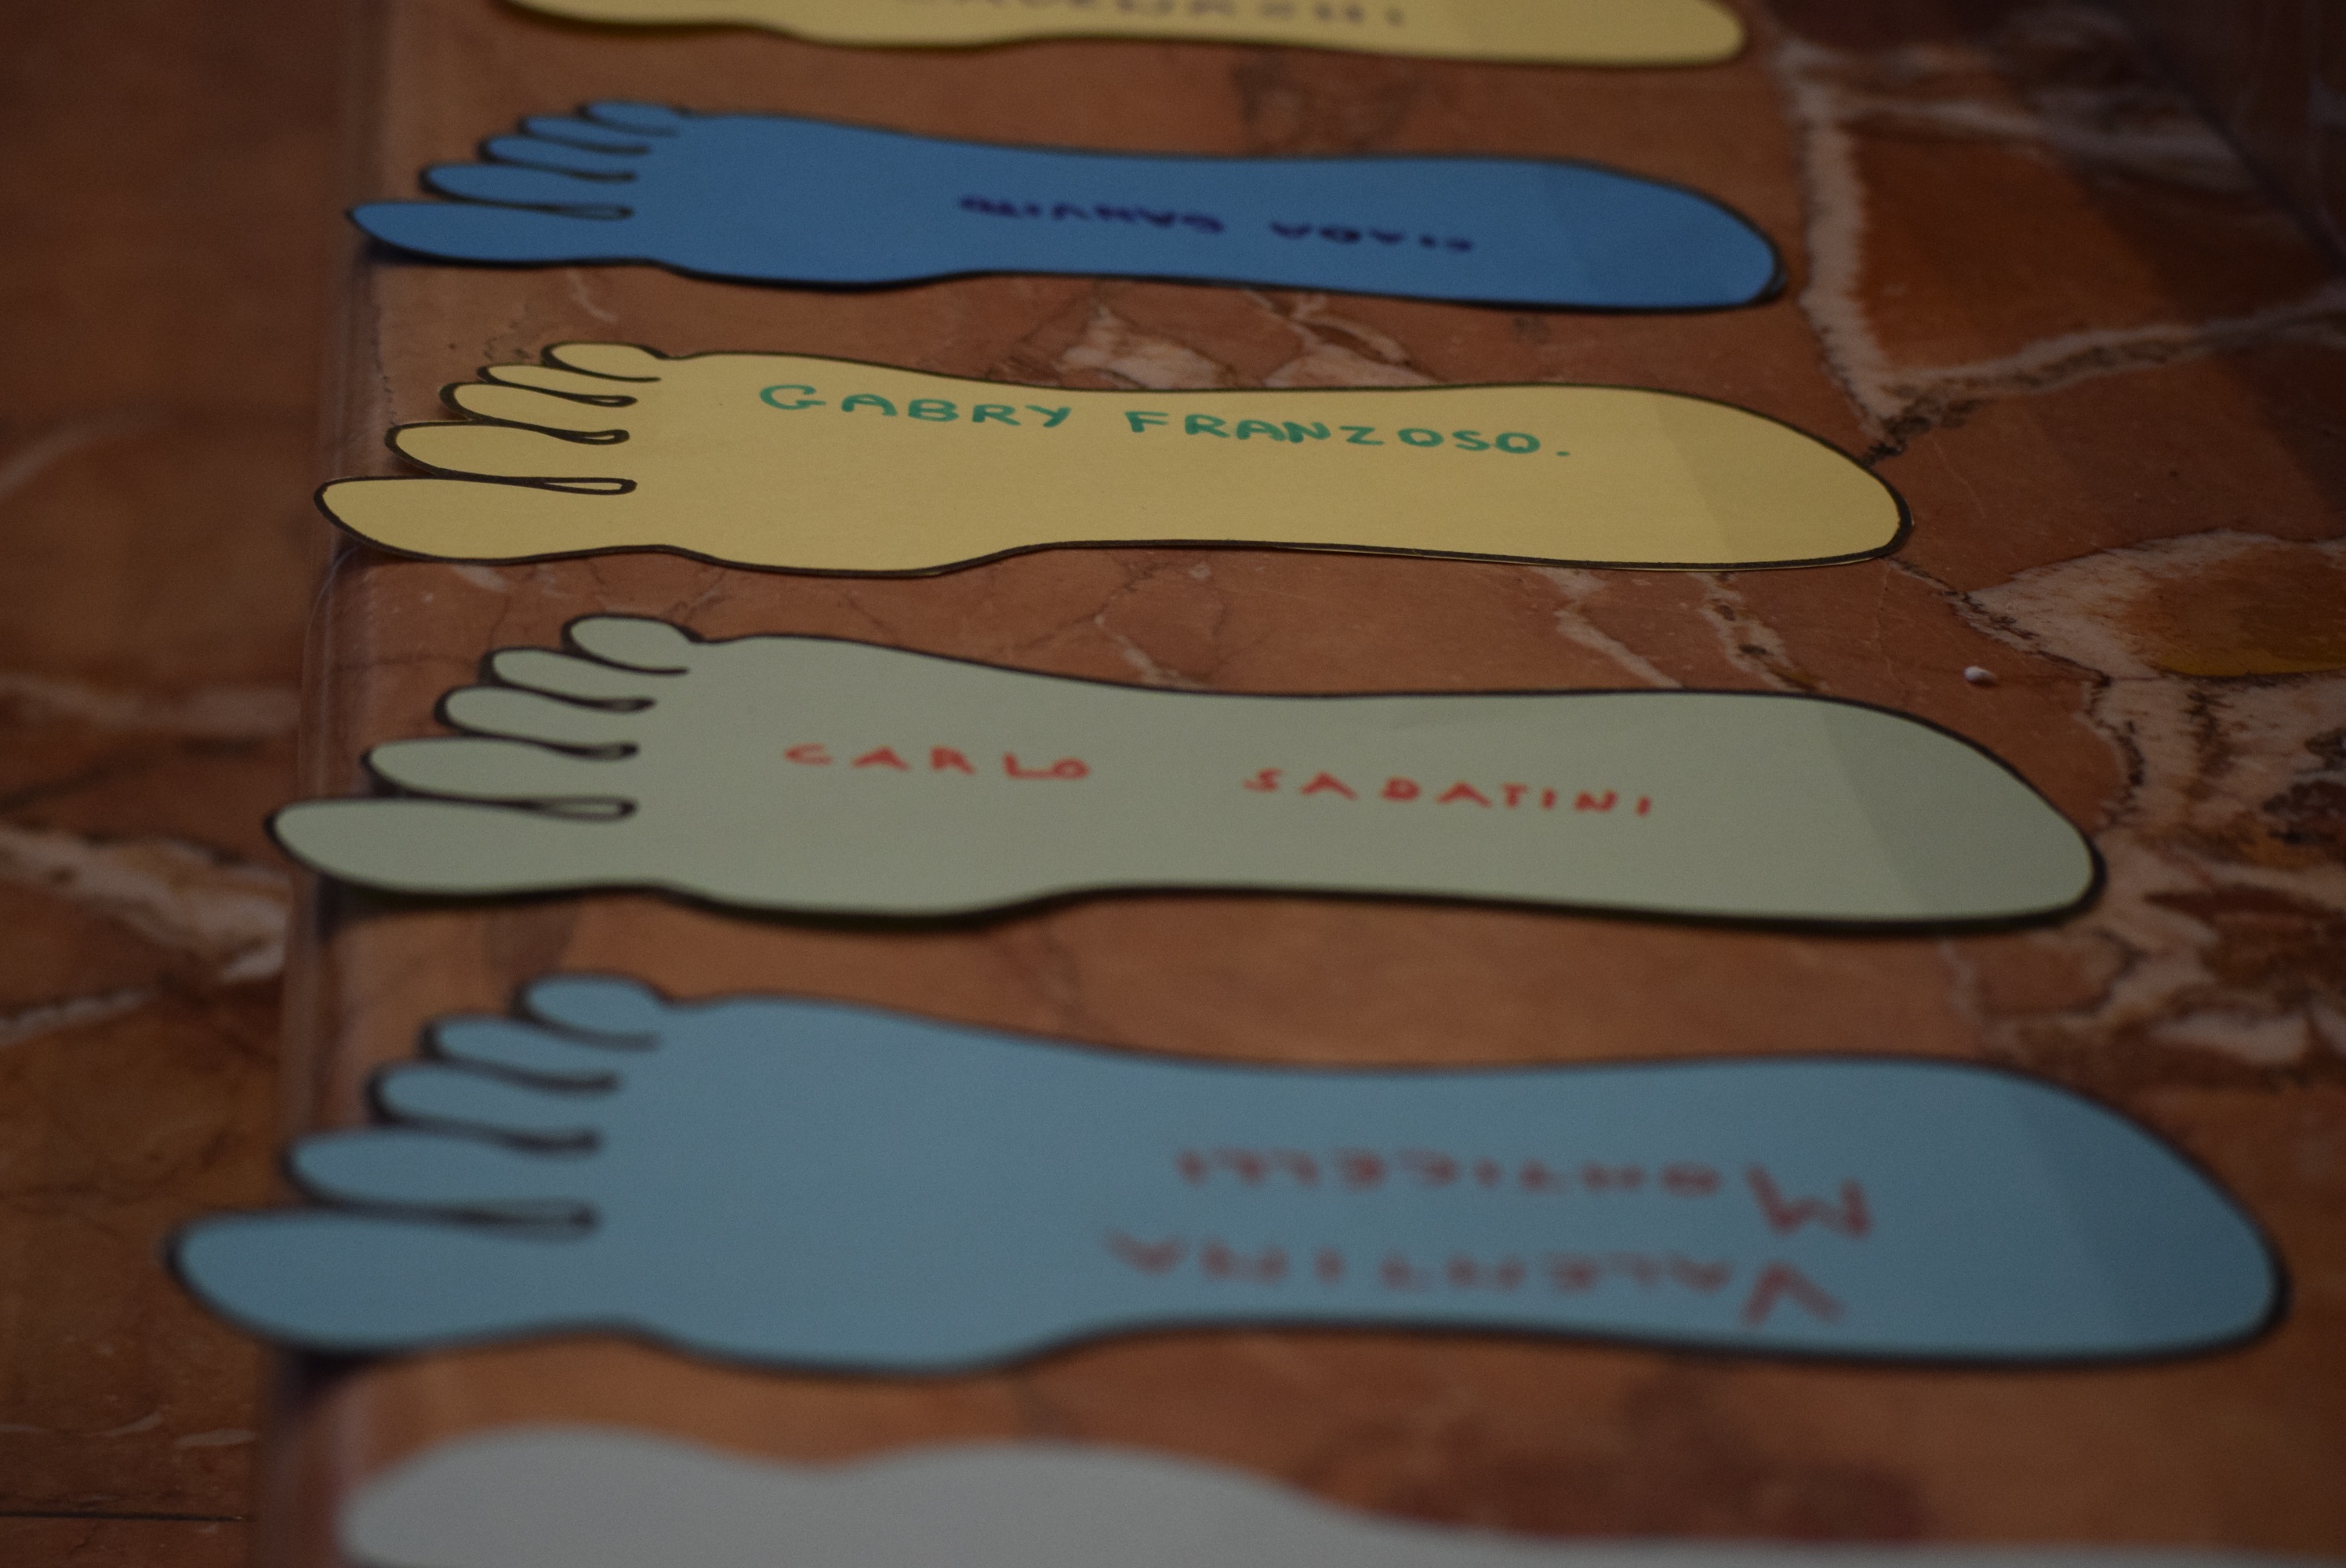
feet, finger, food, symbol, dessert, map, icing, fingers